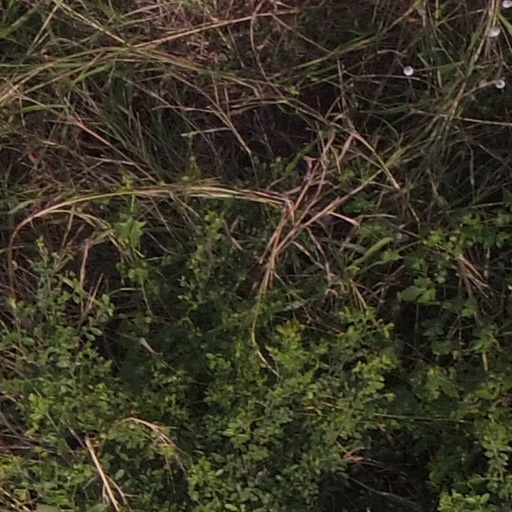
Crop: maize; corn